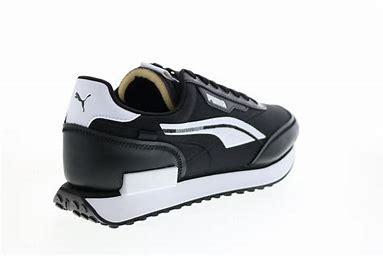
Brand: Puma
Model: Future Rider